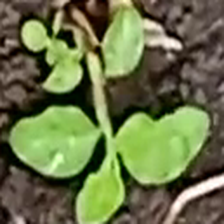
Weed species: Kena_(Commplina_benghalensio)